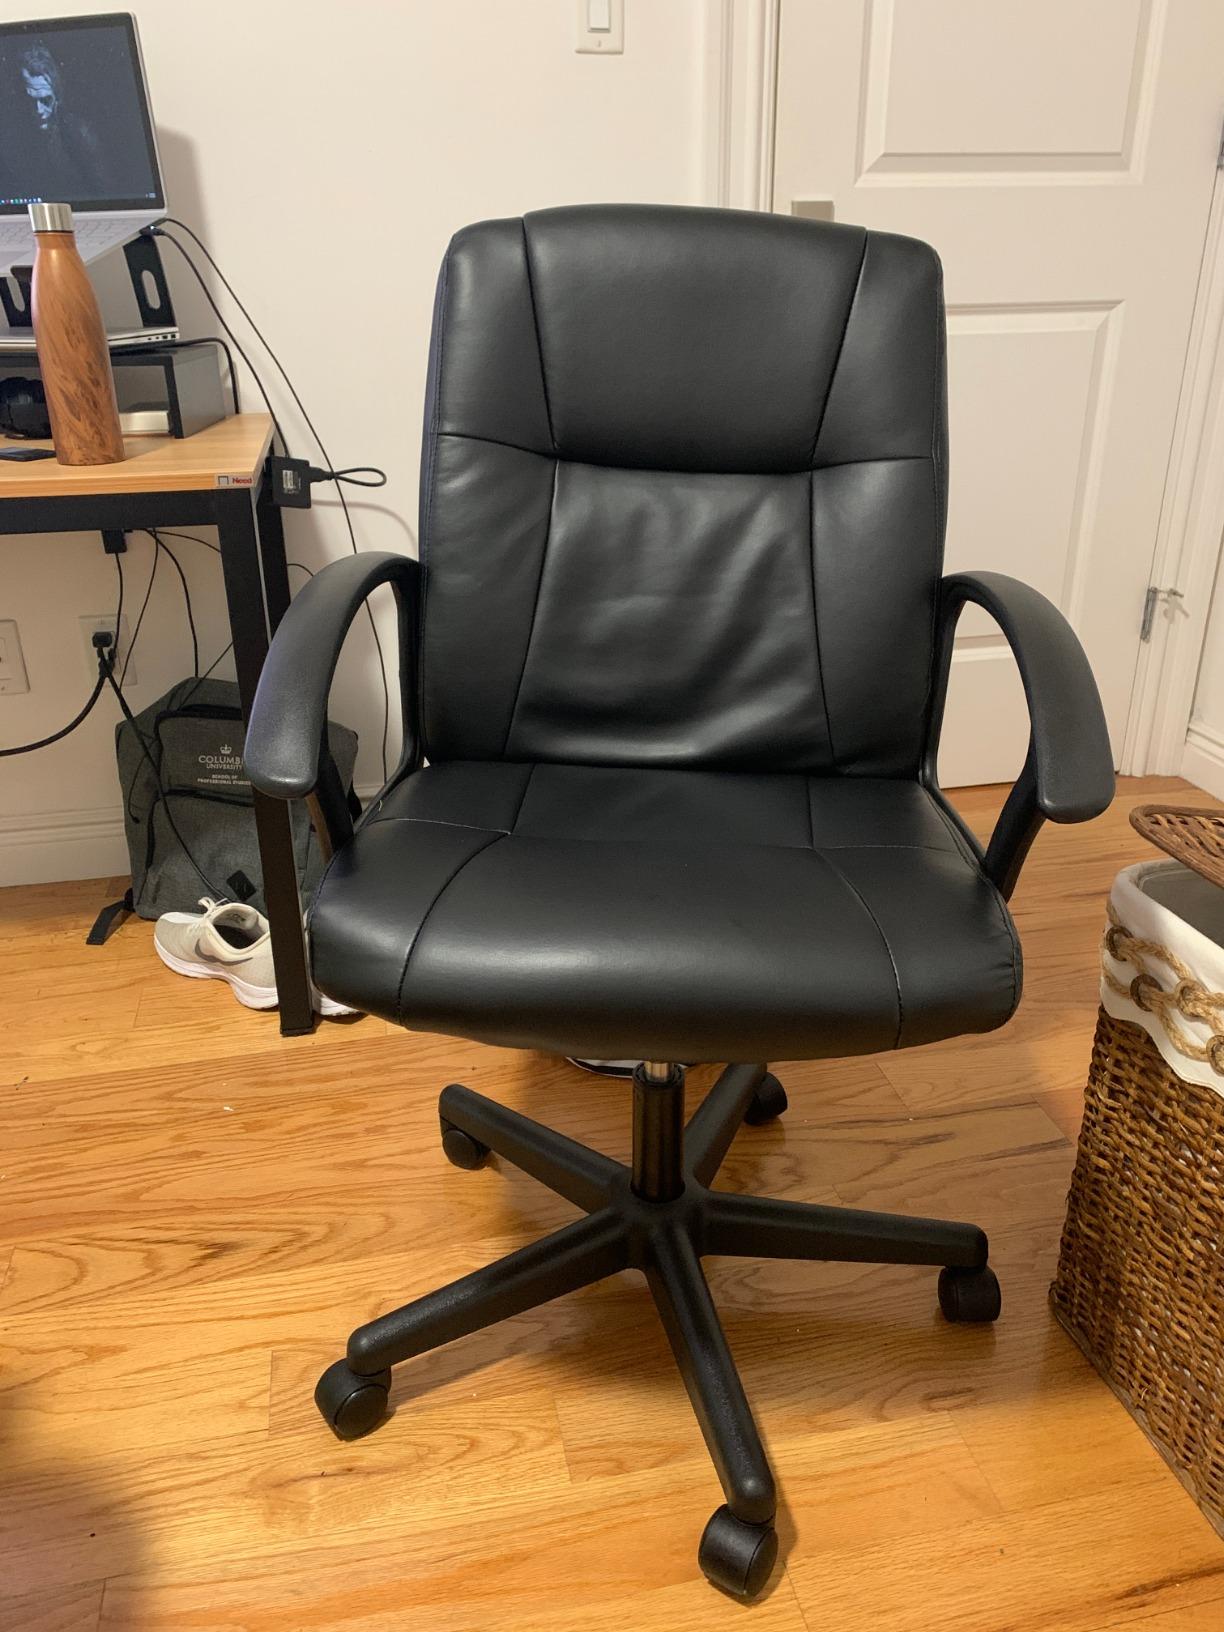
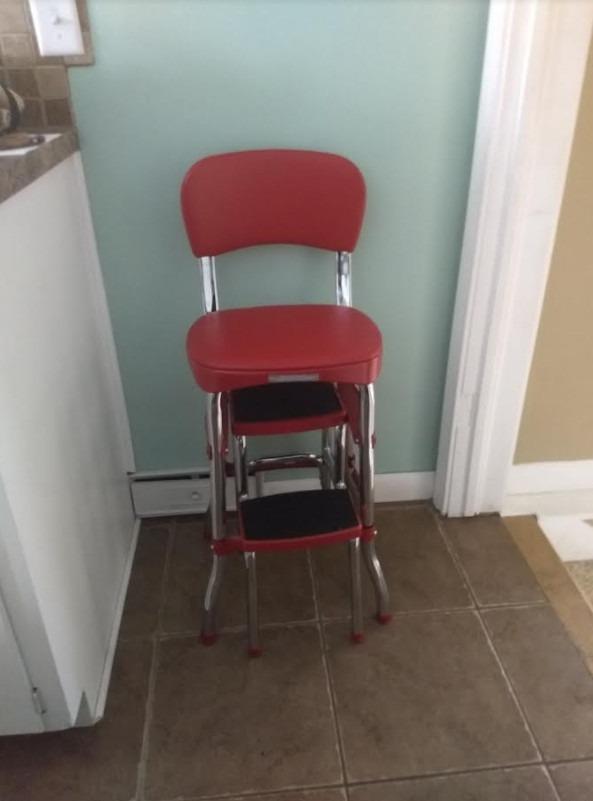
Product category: items_chair
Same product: no